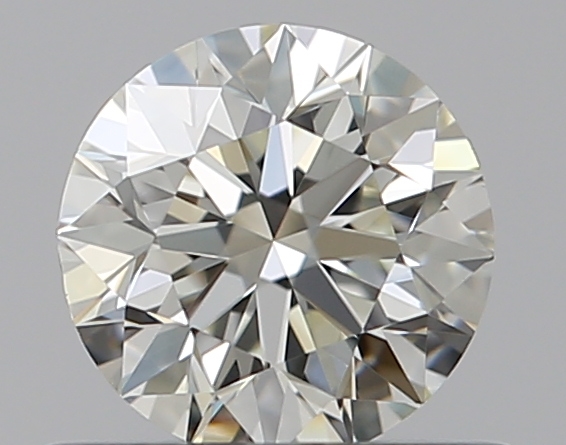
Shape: round
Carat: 0.5
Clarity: VVS2
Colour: K
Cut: EX
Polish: EX
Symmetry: EX
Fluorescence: F
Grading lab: GIA
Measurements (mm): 5.02 x 5.05 x 3.18